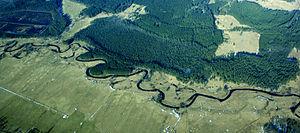
La Teplá Vltava est une rivière de Tchéquie d'une longueur de 56 km qui est un affluent de la Vltava. Elle est donc un sous-affluent du fleuve l'Elbe.